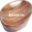
Label: bowl